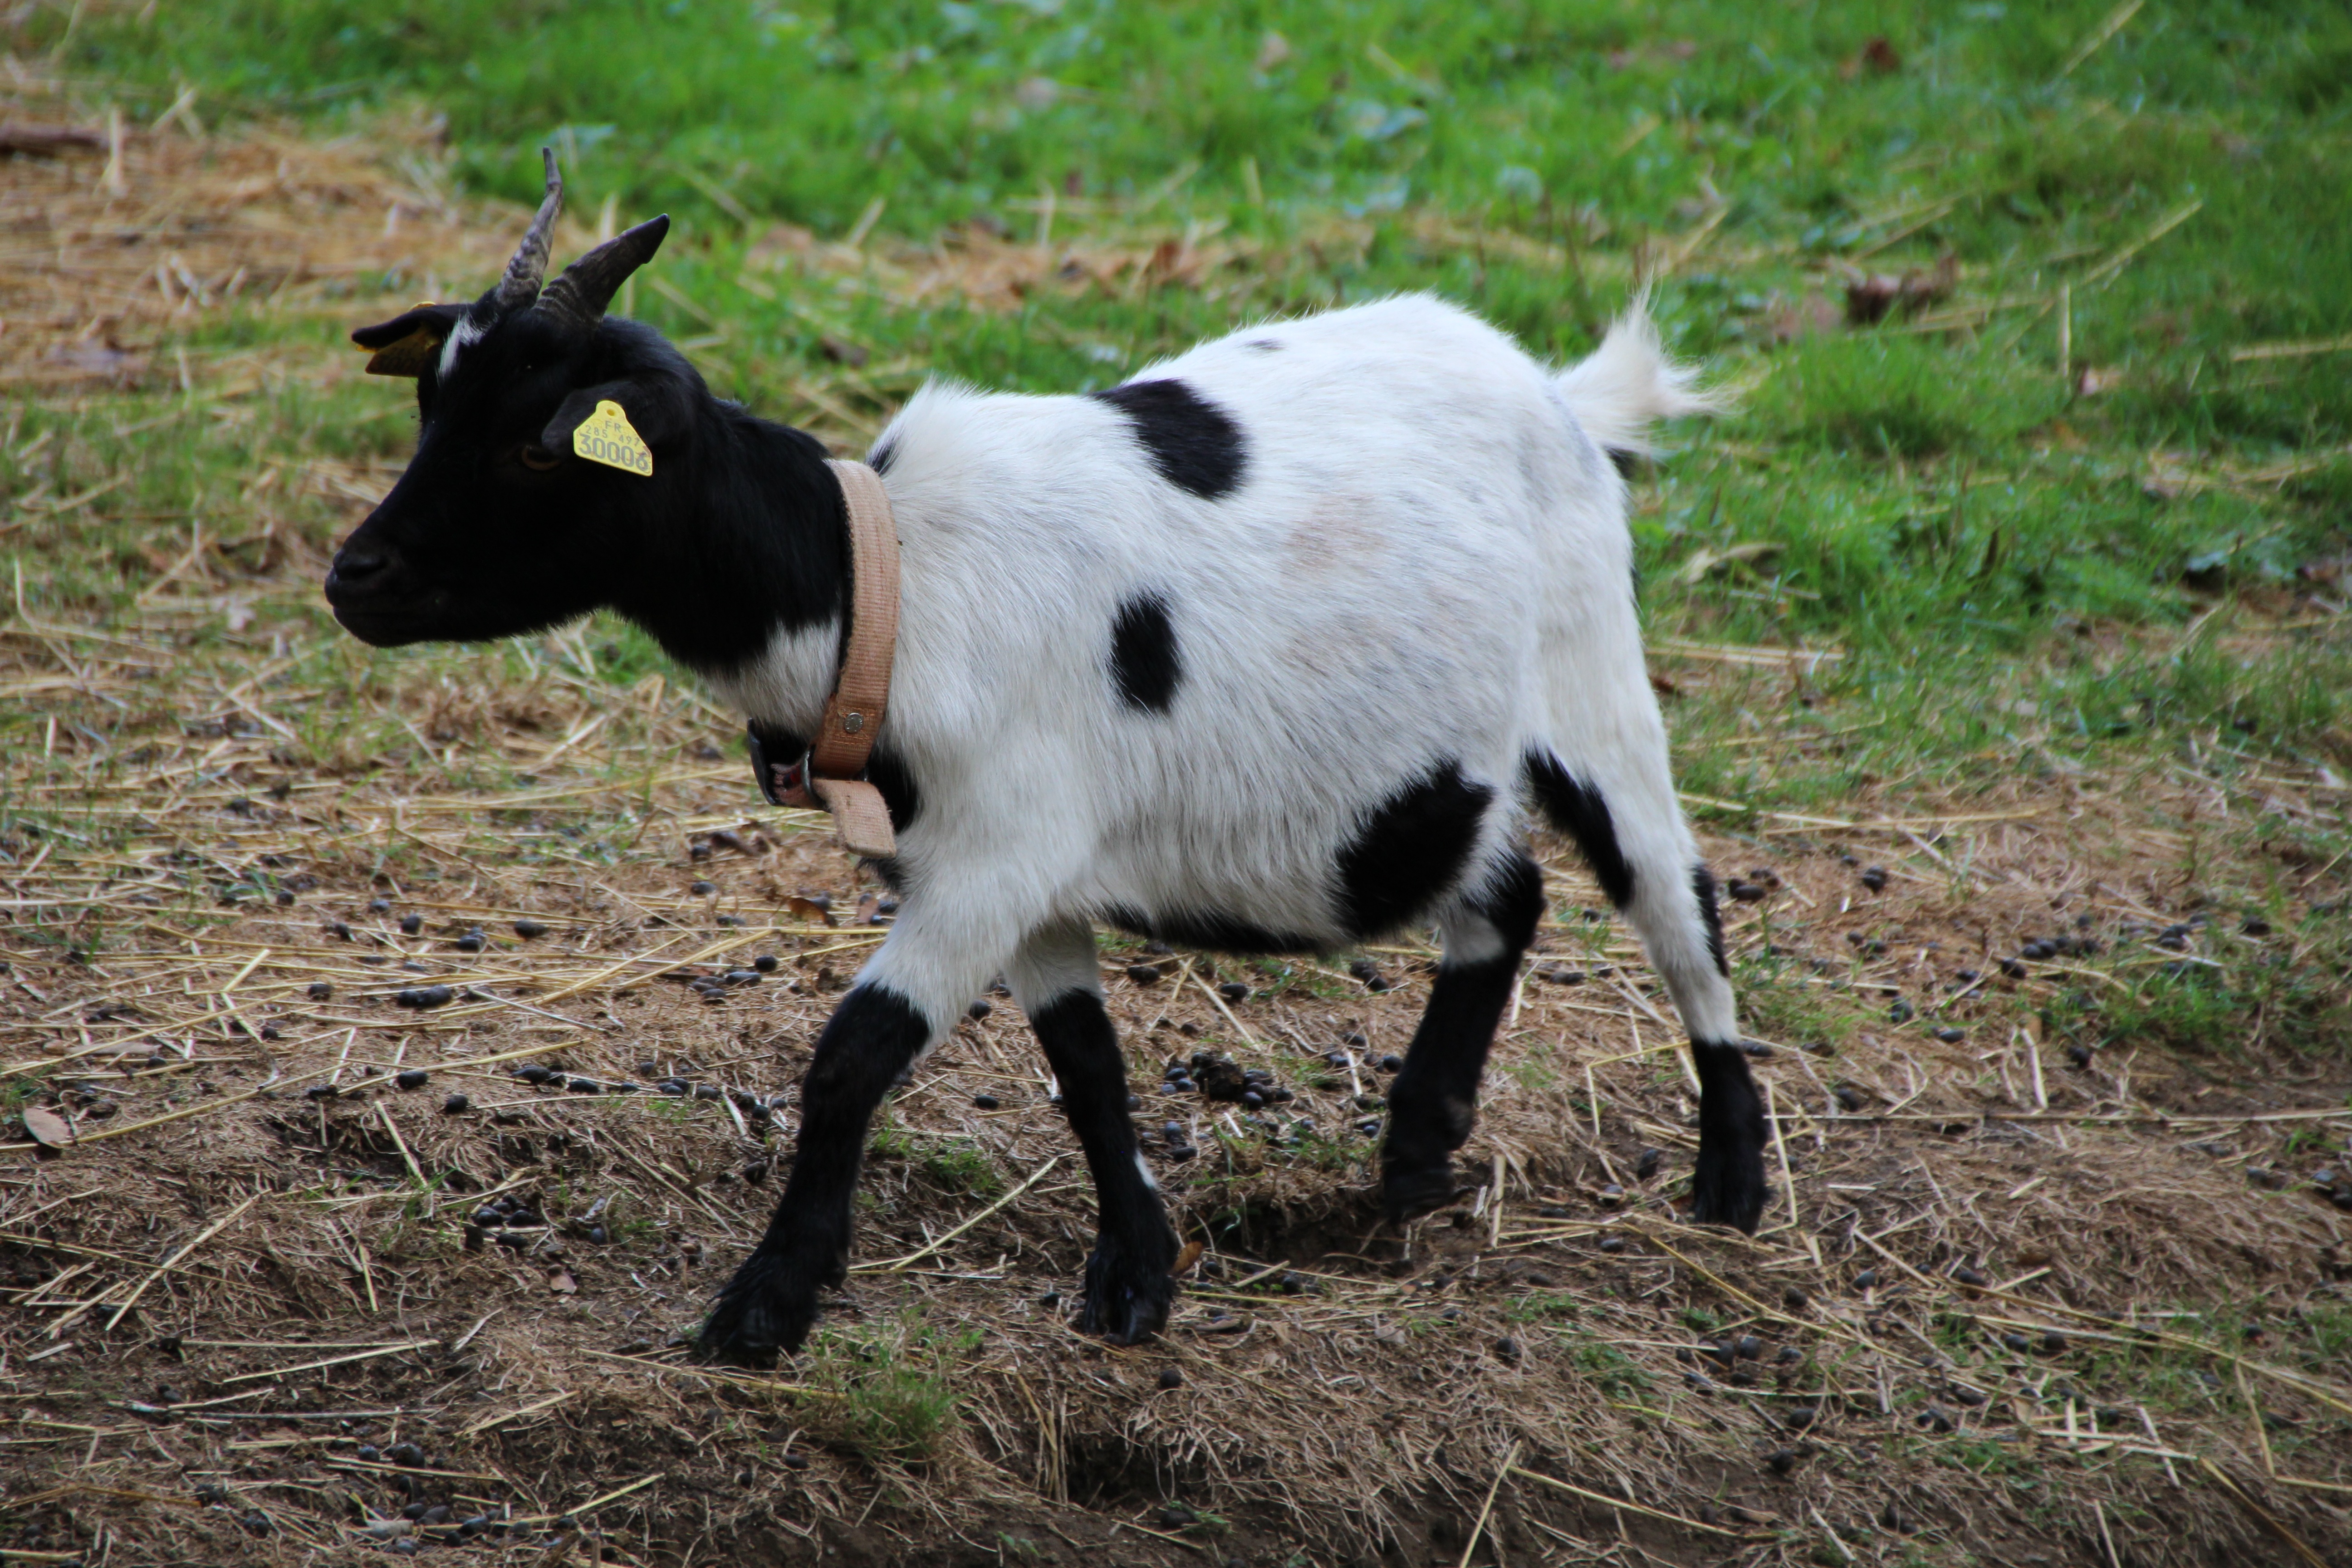
grass, field, farm, meadow, goat, horn, pasture, grazing, sheep, mammal, agriculture, fauna, goats, animals, vertebrate, biquette, cattle like mammal, cow goat family